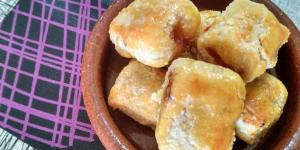
panellets de membrillo